Sangtuda 1 Hydroelectric Power Plant

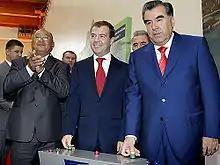
The Russian and Tajik presidents Dmitry Medvedev and Emomalii Rahmon simultaneously pushing the symbolic start buttons during the commissioning ceremony of the plant.

Plans to build the power plant were made during the 1970s, with the actual construction commencing in 1989. Dissolution of the Soviet Union, the resulting halt of financing, as well as the Civil War in Tajikistan interrupted the construction for over a decade. In 1996, the government set up a company for the construction of the power plant and issued public shares. However, the company did not start operating and was liquidated when a deal with Russia was signed.